Bruce Wallrodt

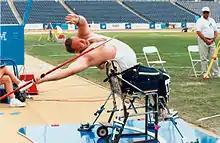
Bruce Wallrodt prepares to throw in the F53 seated javelin event in which he won a bronze medal at the 1996 Atlanta Paralympics

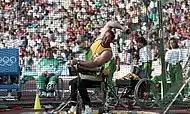
Bruce Wallrodt throwing discus at 1992 Paralympics

In the 1988 Seoul Games, Wallrodt won two gold medals in the Men's Shot Put 2 and the Men's Javelin 2 events, and a bronze medal in the Men's Discus 2 event. At the 1990 World Championships and Games for the Disabled in Assen, Netherlands he won gold medals in the Men's Shot Put and Discus F4 events. At the 1992 Barcelona Games, he won a gold medal in the Men's Javelin THW4 event (for which he received a Medal of The Order of Australia), and two silver medals in the Men's Discus THW4 and the Men's Shot Put THW4 events. Going into the 1992 Games, he was a world record holder in discus, javelin and shot put. In the 1996 Atlanta Games, he won a gold medal in the Men's Shot Put F53 event, in which he broke a world record, and a bronze medal in the Men's Javelin F53 event. In 2000, he received an Australian Sports Medal. He won a silver medal at the 2000 Sydney Games in the men's shot put T54 event and came 4th in the Men's Javelin F54 – event. At the 2004 Athens Games, he came fifth in both the Men's Javelin F54 and the Men's Shot Put F54 events.